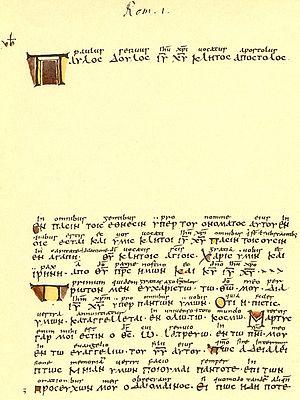
Les variantes textuelles sont les altérations du texte du Nouveau Testament qui surviennent par propagation des erreurs des copistes. Ces altérations peuvent être la suppression ou la répétition d’un mot, ce qui arrive lorsque l’œil du copiste revient à un mot semblable à un endroit du texte distinct de celui qu’il était en train de recopier. Dans d’autres cas, le copiste peut répéter du texte d’un passage semblable ou parallèle, par un automatisme de sa mémoire. L'objet de la critique textuelle consiste notamment à retrouver ces altérations.
Le Codex Boernerianus est un manuscrit de vélin en écriture grecque onciale. Le codex se compose de 99 folios.